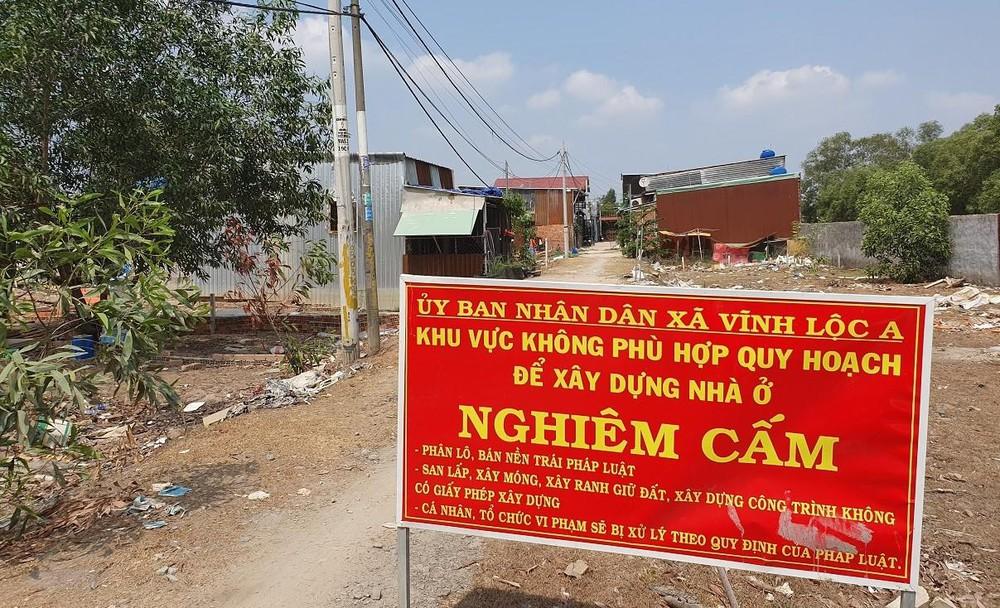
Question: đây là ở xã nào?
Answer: đây là xã vĩnh lộc a